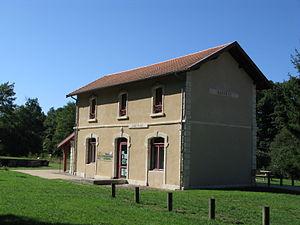
L'ancienne gare de Sadirac, le long de la piste Roger Lapébie
Sadirac est une commune du Sud-Ouest de la France, située dans le département de la Gironde, en région Nouvelle-Aquitaine.